El Paso Electric

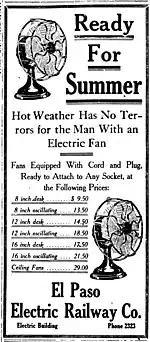

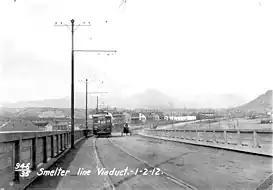
El Paso Electric Railway traveling from Smeltertown in 1912

El Paso Electric (EPE) first began serving its customers on August 30, 1901. It was then known as the El Paso Electric Railway Company. Initially its primary business consisted of providing transportation via mule-drawn streetcars, which were replaced in 1902 with electric streetcars. The company is reported to have provided electricity to Nikola Tesla's property in Colorado.